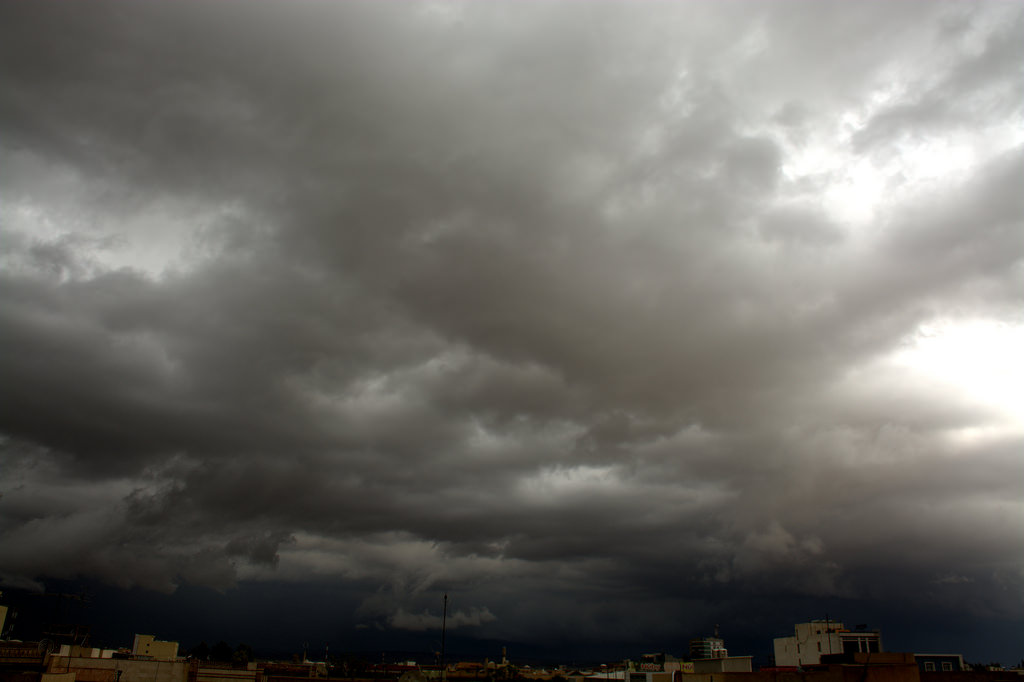
Weather: cloudy or overcast